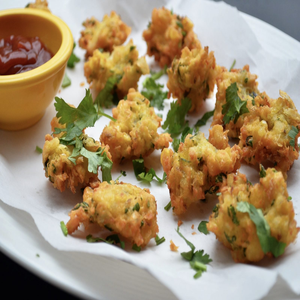
Dish: pakora